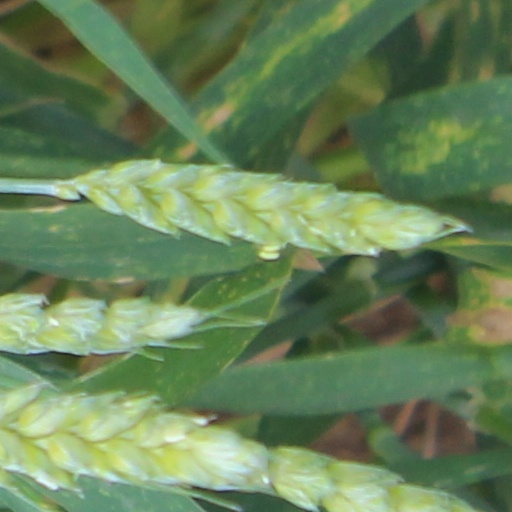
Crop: wheat